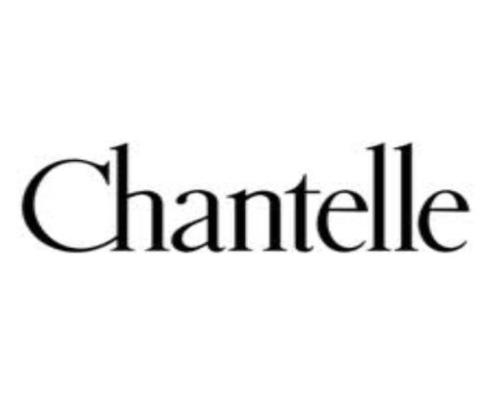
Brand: chantelle
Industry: Necessities